Shavone Charles

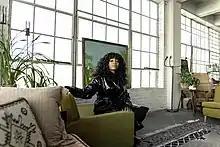
SHAVONE. at Forbes interview with Goldie Chan

Shavone Charles, known mononymously as SHAVONE., is an American entrepreneur and musician. Shavone is the director of communications at VSCO. "Forbes" featured Shavone on the 30 Under 30 Marketing & Advertising list.